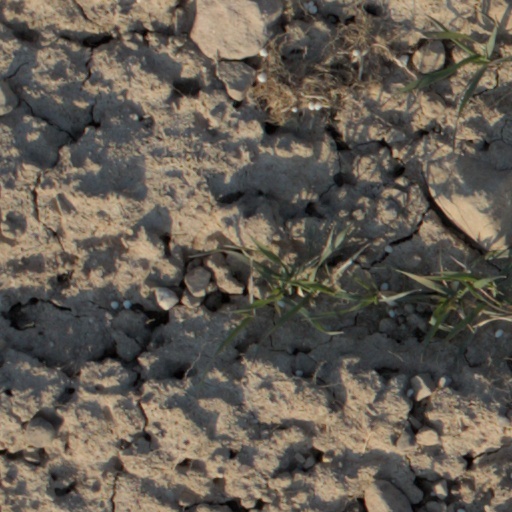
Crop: wheat